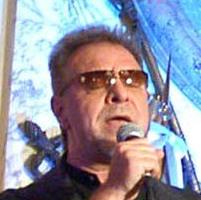
Age: 53